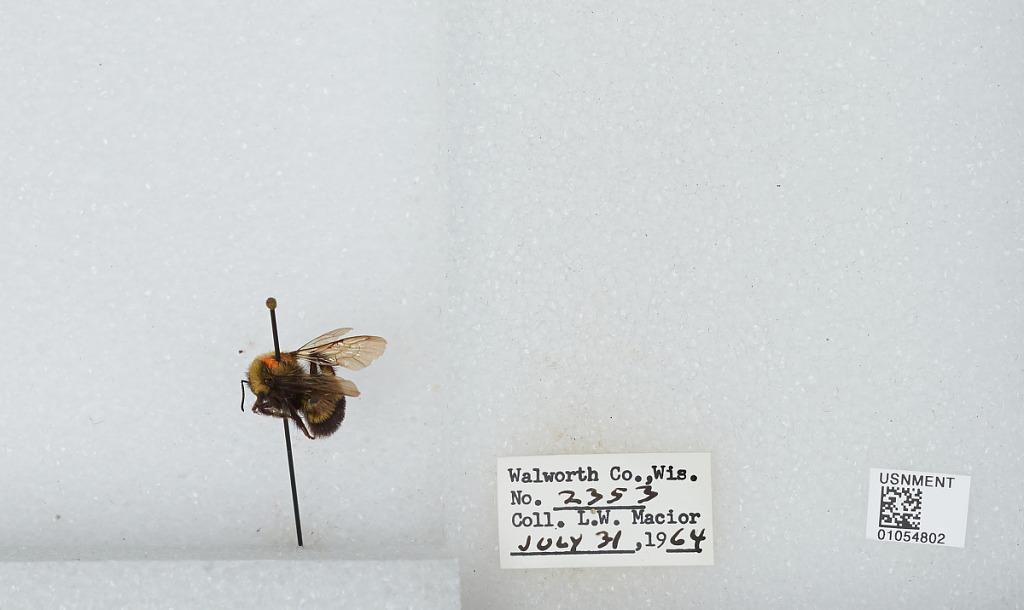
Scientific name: Bombus (Bombus) affinis Cresson
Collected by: L. Macior
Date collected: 1964-7-31
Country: United States
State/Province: Wisconsin
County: Walworth
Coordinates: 42.67, -88.54